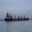
Label: ship